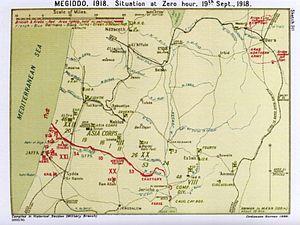
L'Asien-Korps ou Levante-Korps est une unité de l'armée impériale allemande engagée en soutien de l'Empire ottoman pendant la Première Guerre mondiale en Orient entre 1916 et 1918. Il fournit un appui technique et aérien et participe à plusieurs batailles de la campagne du Sinaï, de Palestine et de Syrie avant d'être rapatrié en Allemagne en octobre 1918, à la veille de la capitulation ottomane.
La 8ᵉ armée ottomane est une grande unité de l'armée ottomane créée en 1917 pendant la Première Guerre mondiale en Orient. Elle est engagée dans la campagne du Sinaï et de la Palestine. Elle subit de lourdes pertes dans la bataille de Jérusalem puis dans celle de Megiddo. Ses restes se replient vers la Syrie du nord et sont dissous en Anatolie après la capitulation ottomane à la fin de 1918.